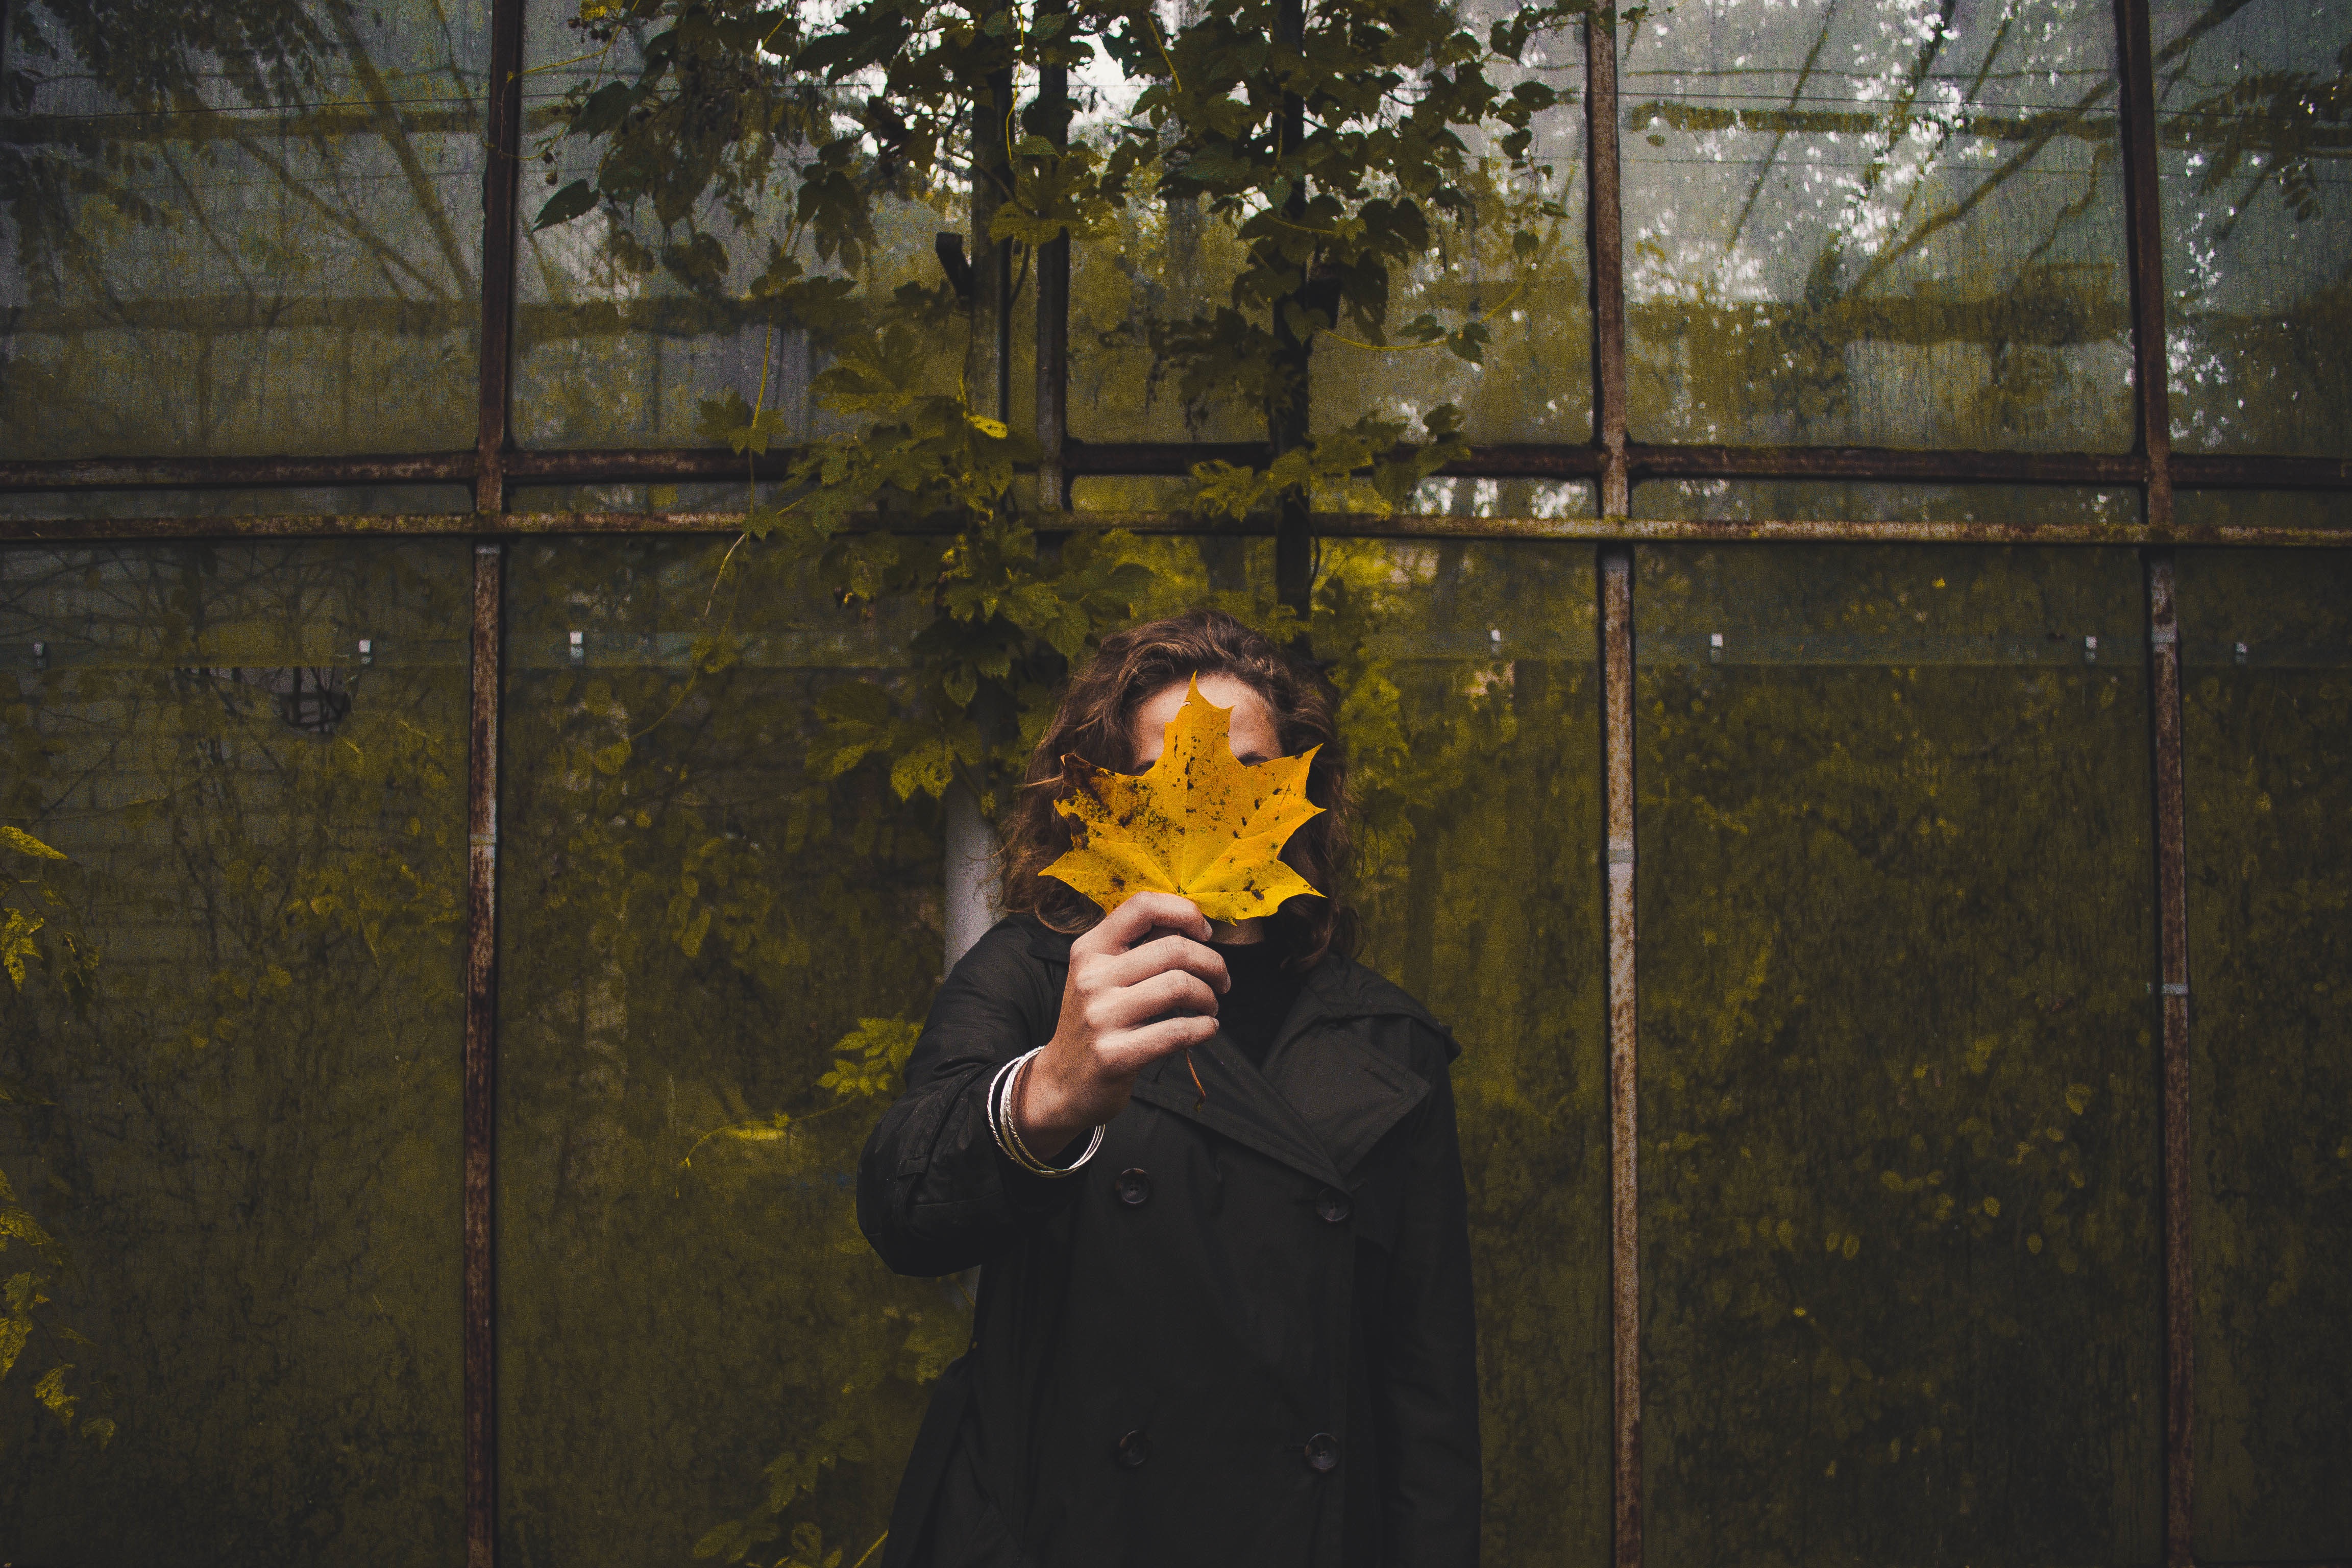
tree, grass, plant, sunlight, leaf, window, recreation, autumn, darkness, yellow, art, woody plant